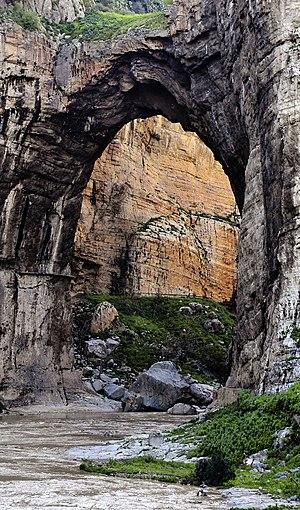
Le chemin des touristes est un chemin